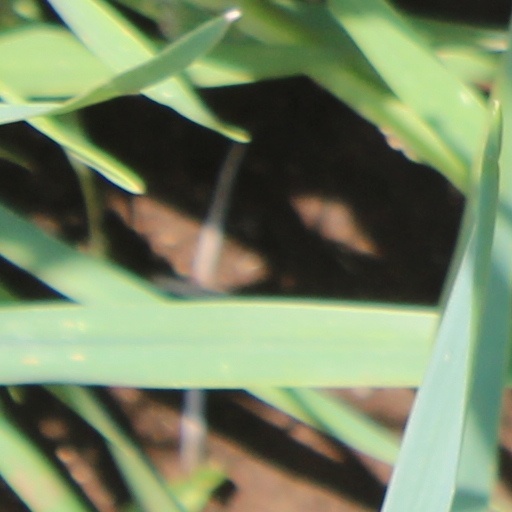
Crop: wheat